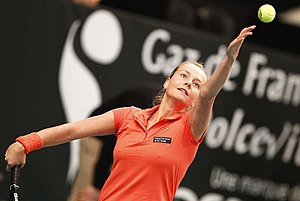
Zuzana Kučová
Zuzana Kucova er en kvindelig tennisspiller fra Slovakiet. Zuzana Kucova startede sin karriere i 1999.